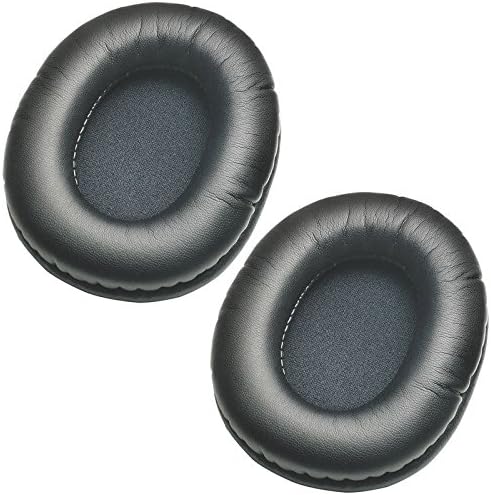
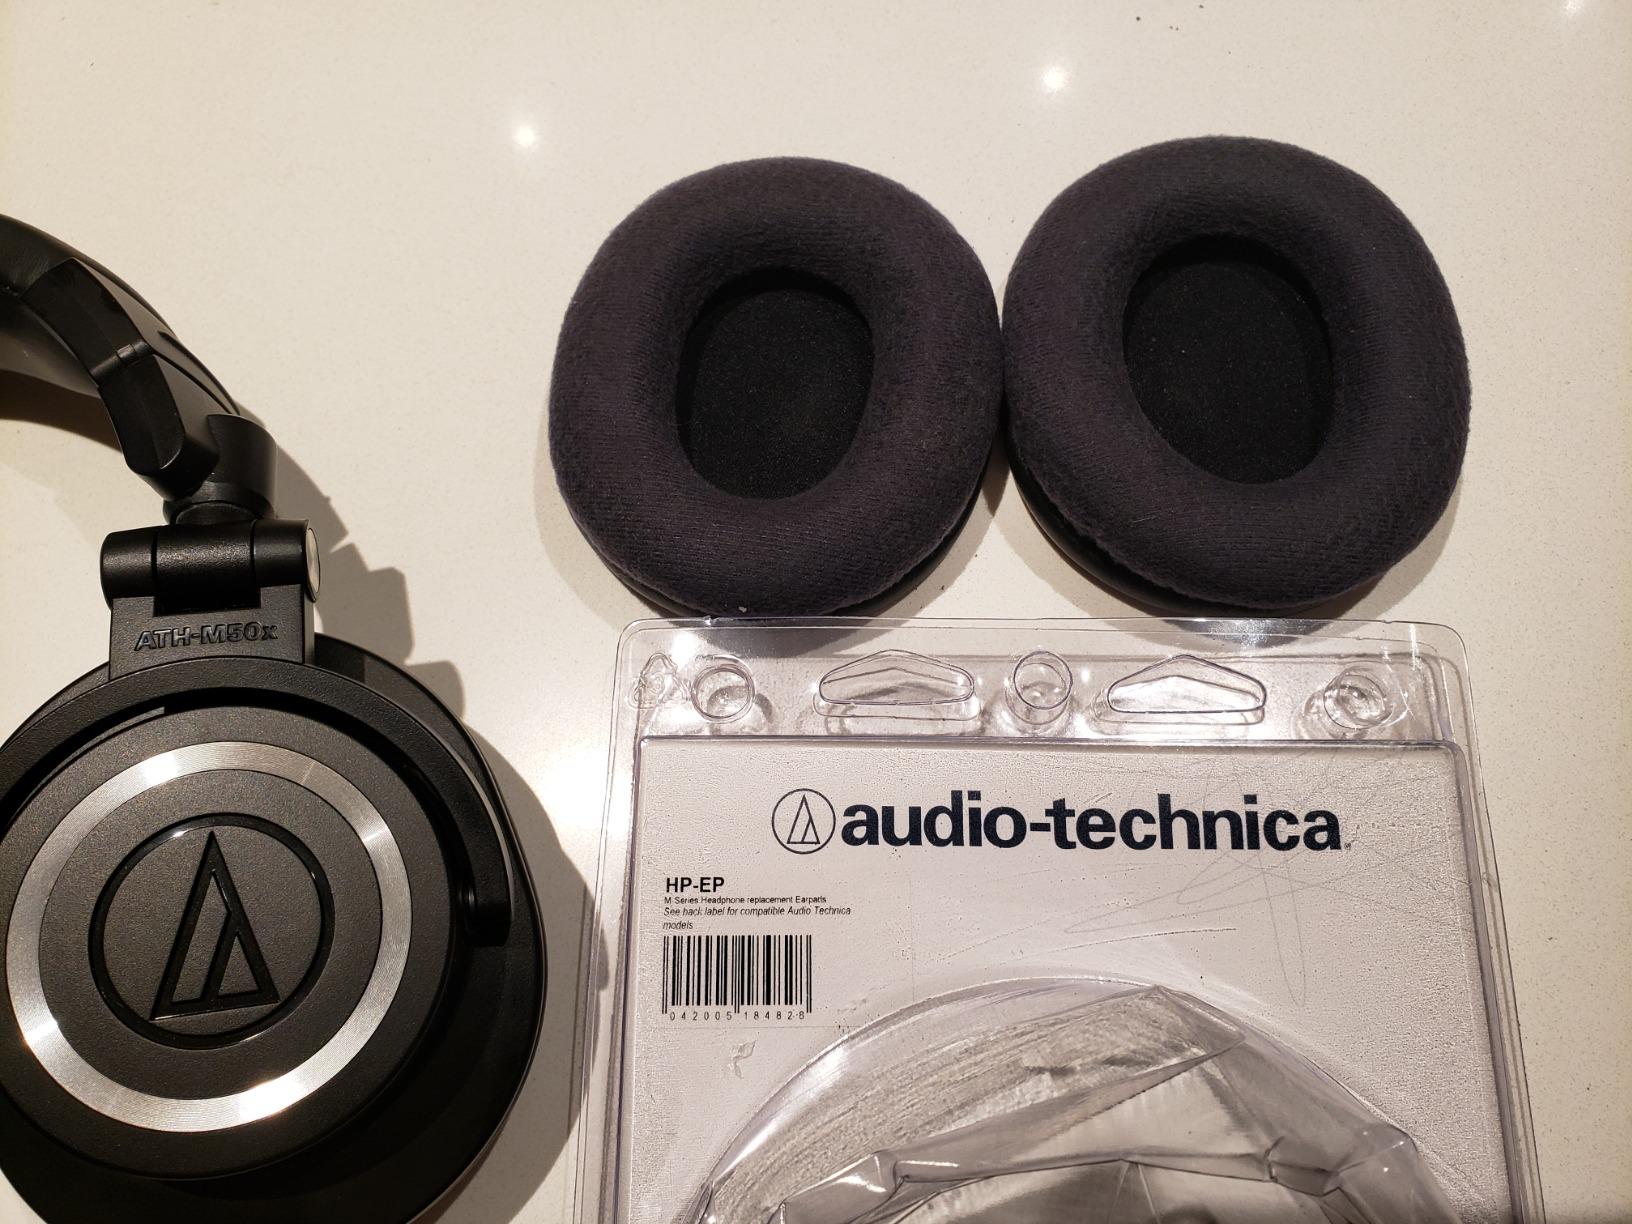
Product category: headphones
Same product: yes